PortAventura Park

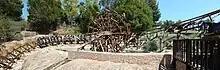
El Diablo-Tren de la Mina in the Mexican area.

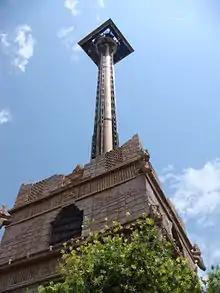
Hurakan Condor

Themed to an old town of the American Wild West, this area features many western buildings and sculptures. The area boasts nine attractions which makes it the biggest area in the park. Other attractions in this area includes a wild west version of Breakdance ride and Dodgems.